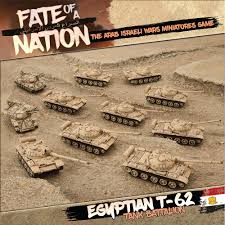
Label: Tank